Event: Nepal Earthquake
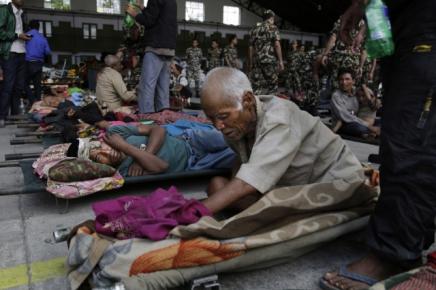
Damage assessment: damage